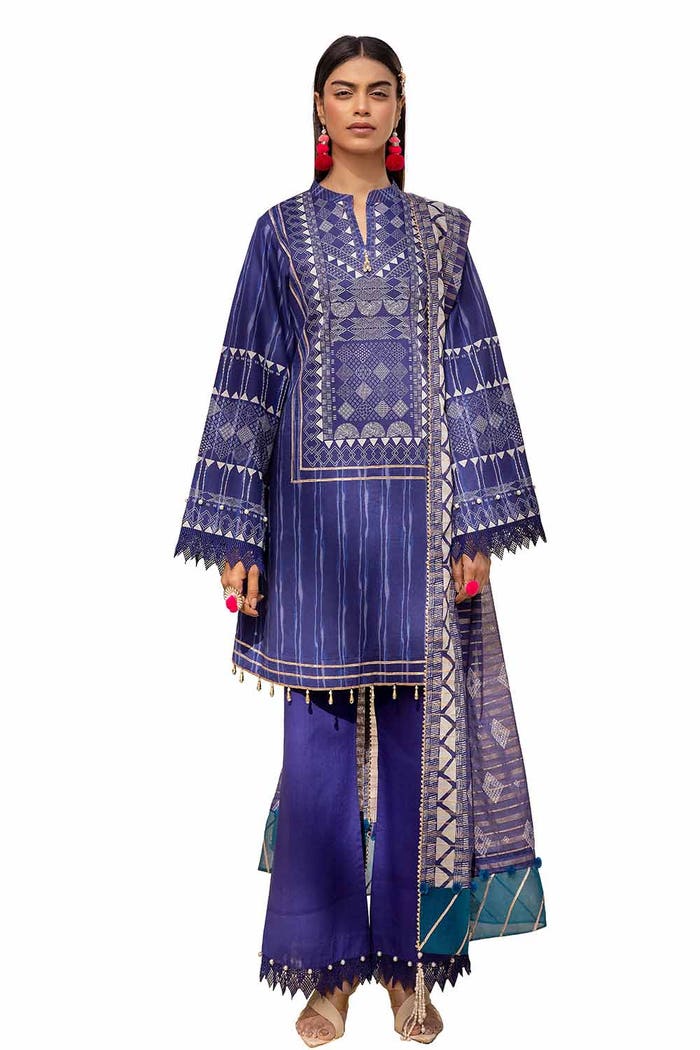
navy kashmir embroidered cotton tun